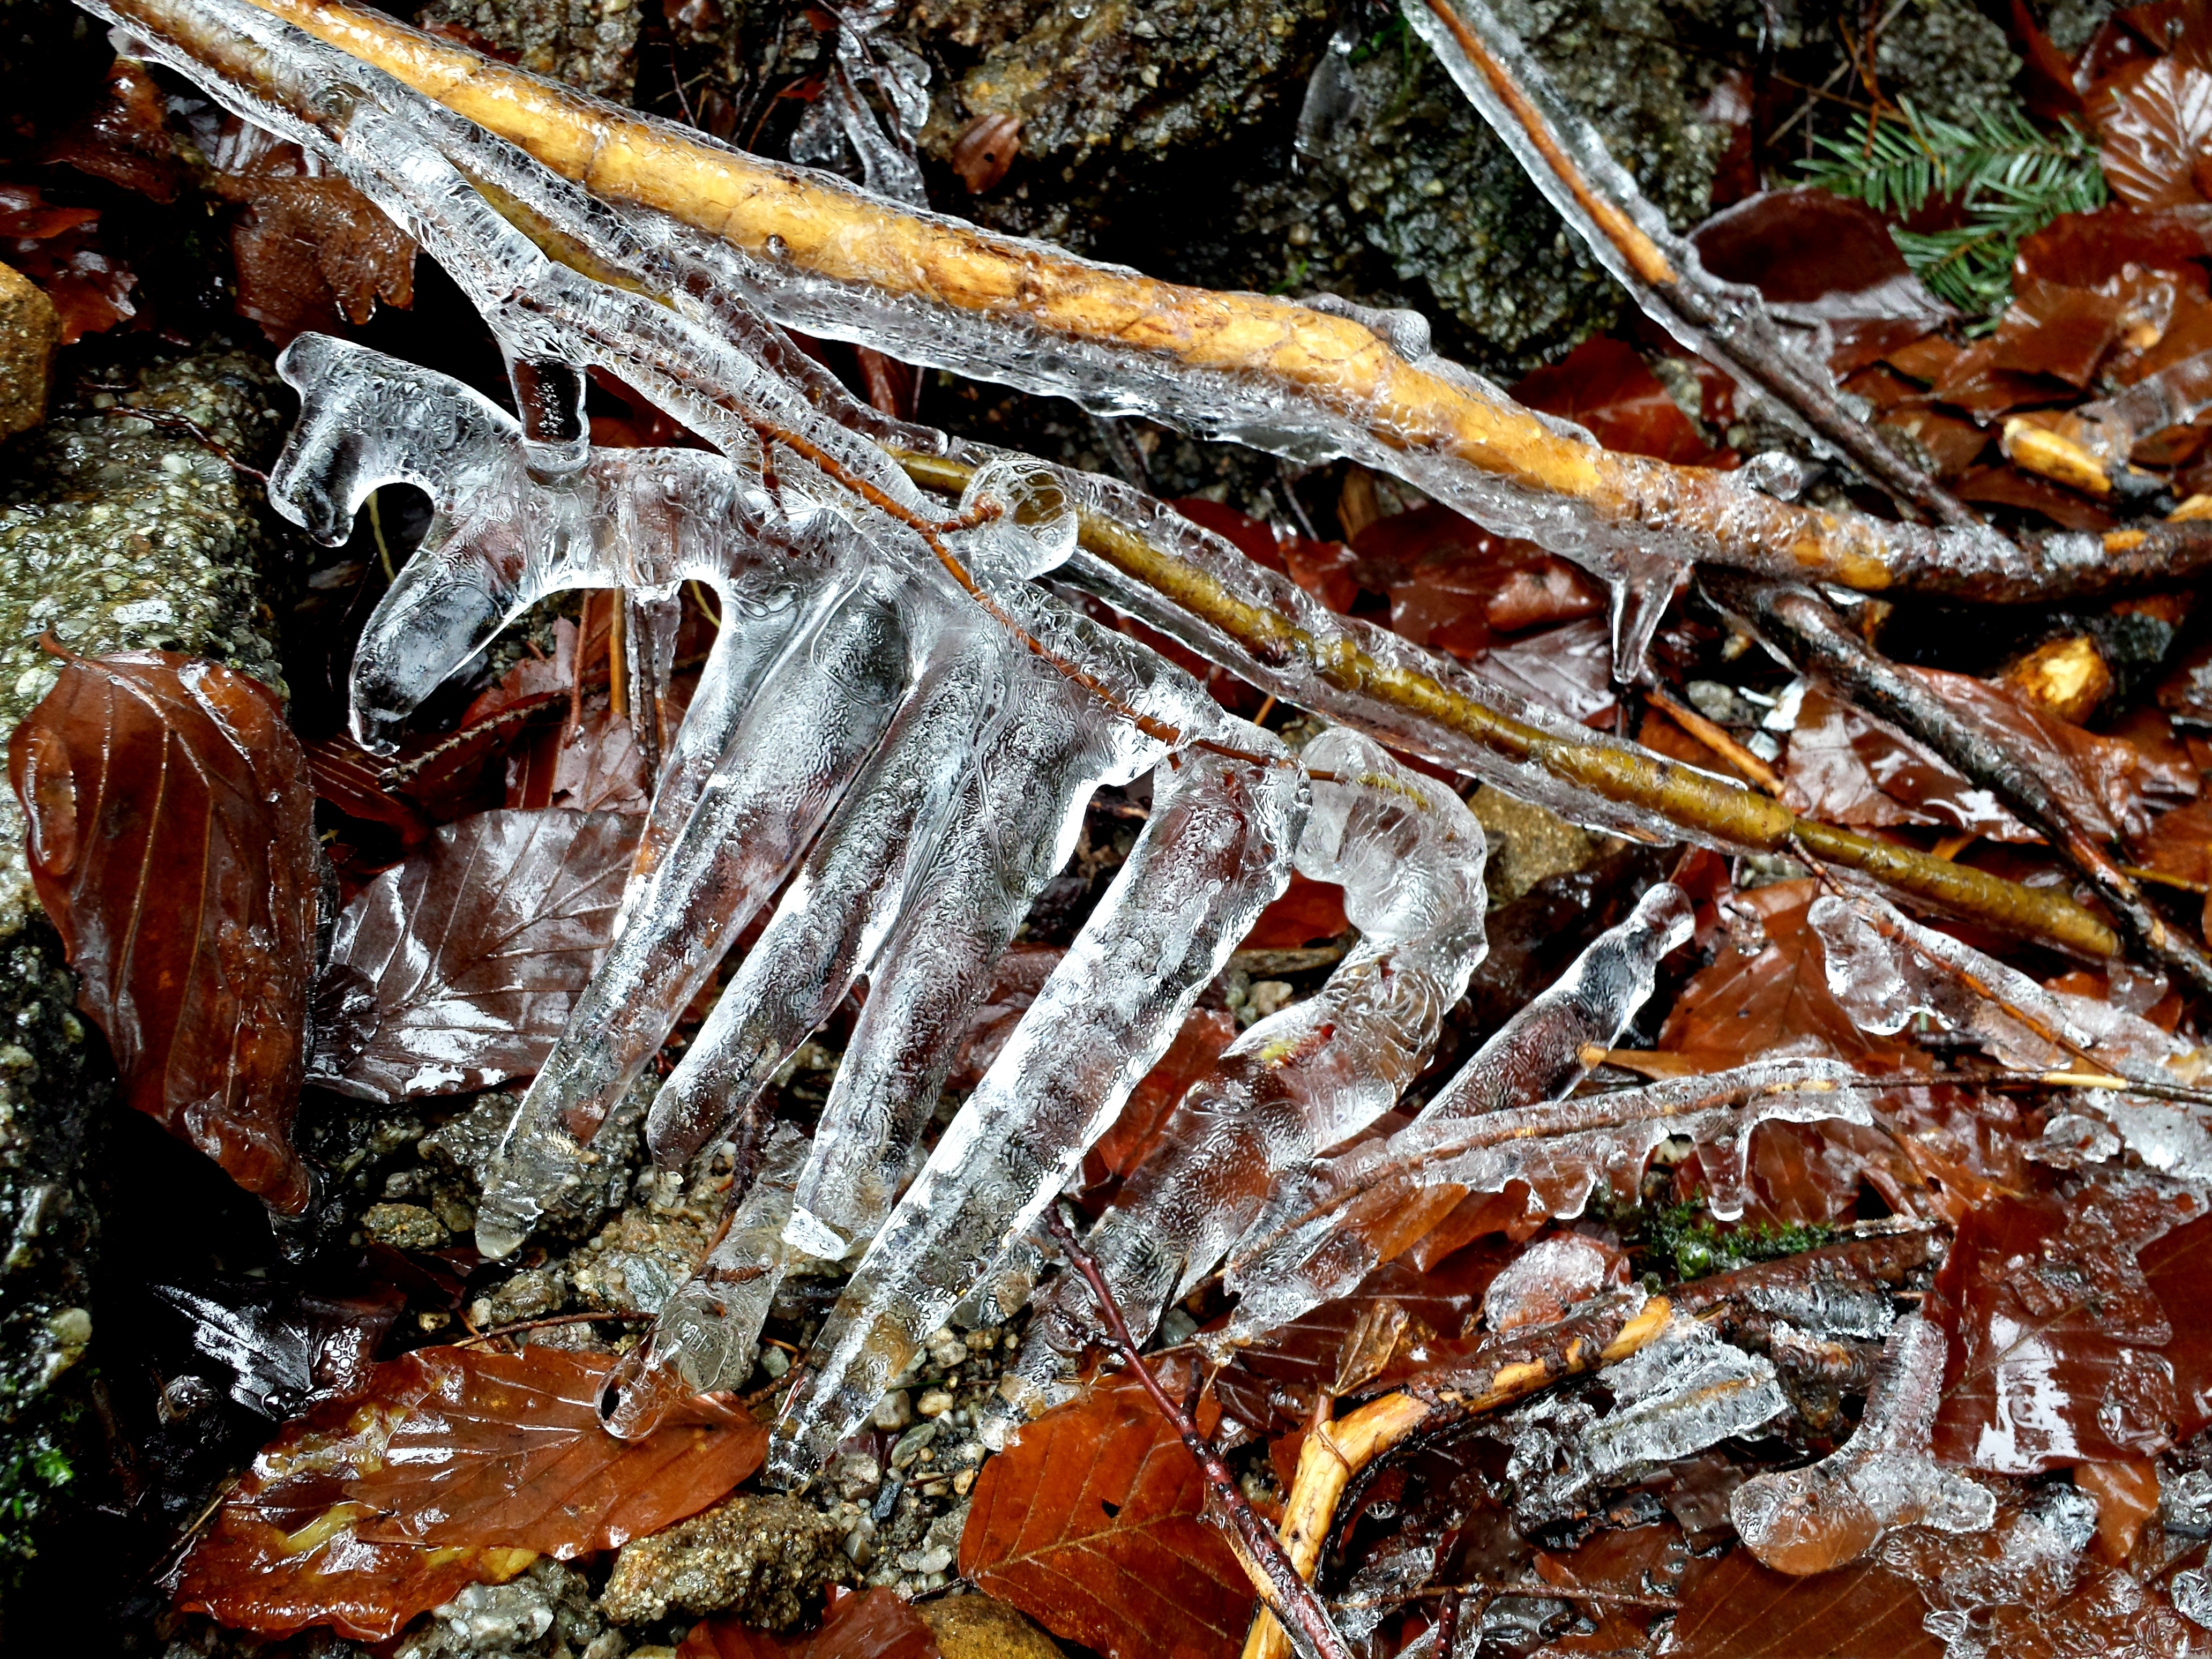
tree, water, nature, forest, rock, branch, plant, leaf, frost, foliage, ice, autumn, season, branches